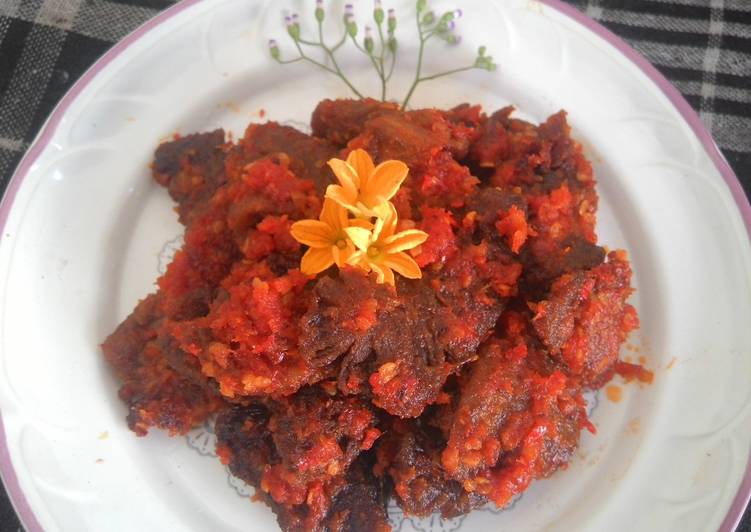
Label: dendeng_batokok